Forest of Dartmoor

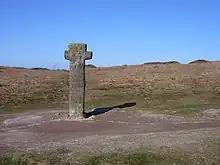
Nun's Cross, one of the boundary markers of the Forest

The Forest of Dartmoor is an ancient royal forest covering part of Dartmoor, Devon, England.